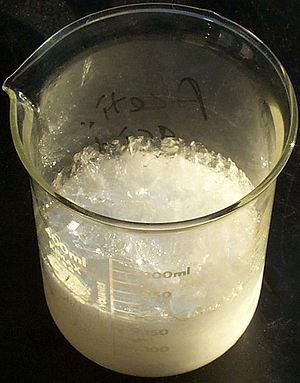
Un acide est un composé chimique, soit minéral, soit organique, accepteur au sens large de doublets électroniques, et généralement défini par des réactions-types dans différents solvants, en particulier en libérant l'ion hydronium dans le solvant eau. Les acides réagissent souvent avec dégagement d'énergie avec d'autres composés chimiques, les bases ou les alcalis des Anciens, eux donneurs de doublets électroniques, qui ont, en particulier, le pouvoir de générer, en tout ou partie, l'ion hydroxyle dans l'eau. Les acides forts dans un milieu solvant donné initient des réactions complètes et rapides, transformant le solvant sous sa forme la plus acide, alors que les acides faibles contribuent à des réactions équilibrées. L'existence de plusieurs fonctionnalités acides au sein d'un même composé chimique caractérise les polyacides.
L'acide acétique ou acide éthanoïque est un acide carboxylique avec une chaîne carbonée théorique en C2, analogue à l'éthane, de masse molaire 60 g/mol et de formule chimique brute C₂H₄O₂ ou semi-développée CH₃-CO-OH. L'adjectif du nom courant provient du latin acetum, signifiant vinaigre. En effet, l'acide acétique représente le principal constituant du vinaigre après l'eau, puisqu'il lui donne son goût acide et son odeur piquante détectable à partir d'1 ppm.